Veste Coburg

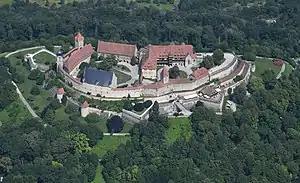
Aerial view of the Veste from the south

The Veste Coburg (Coburg Fortress) is one of the best-preserved medieval fortresses of Germany. It is situated on a hill above the town of Coburg, in the Upper Franconia region of Bavaria.